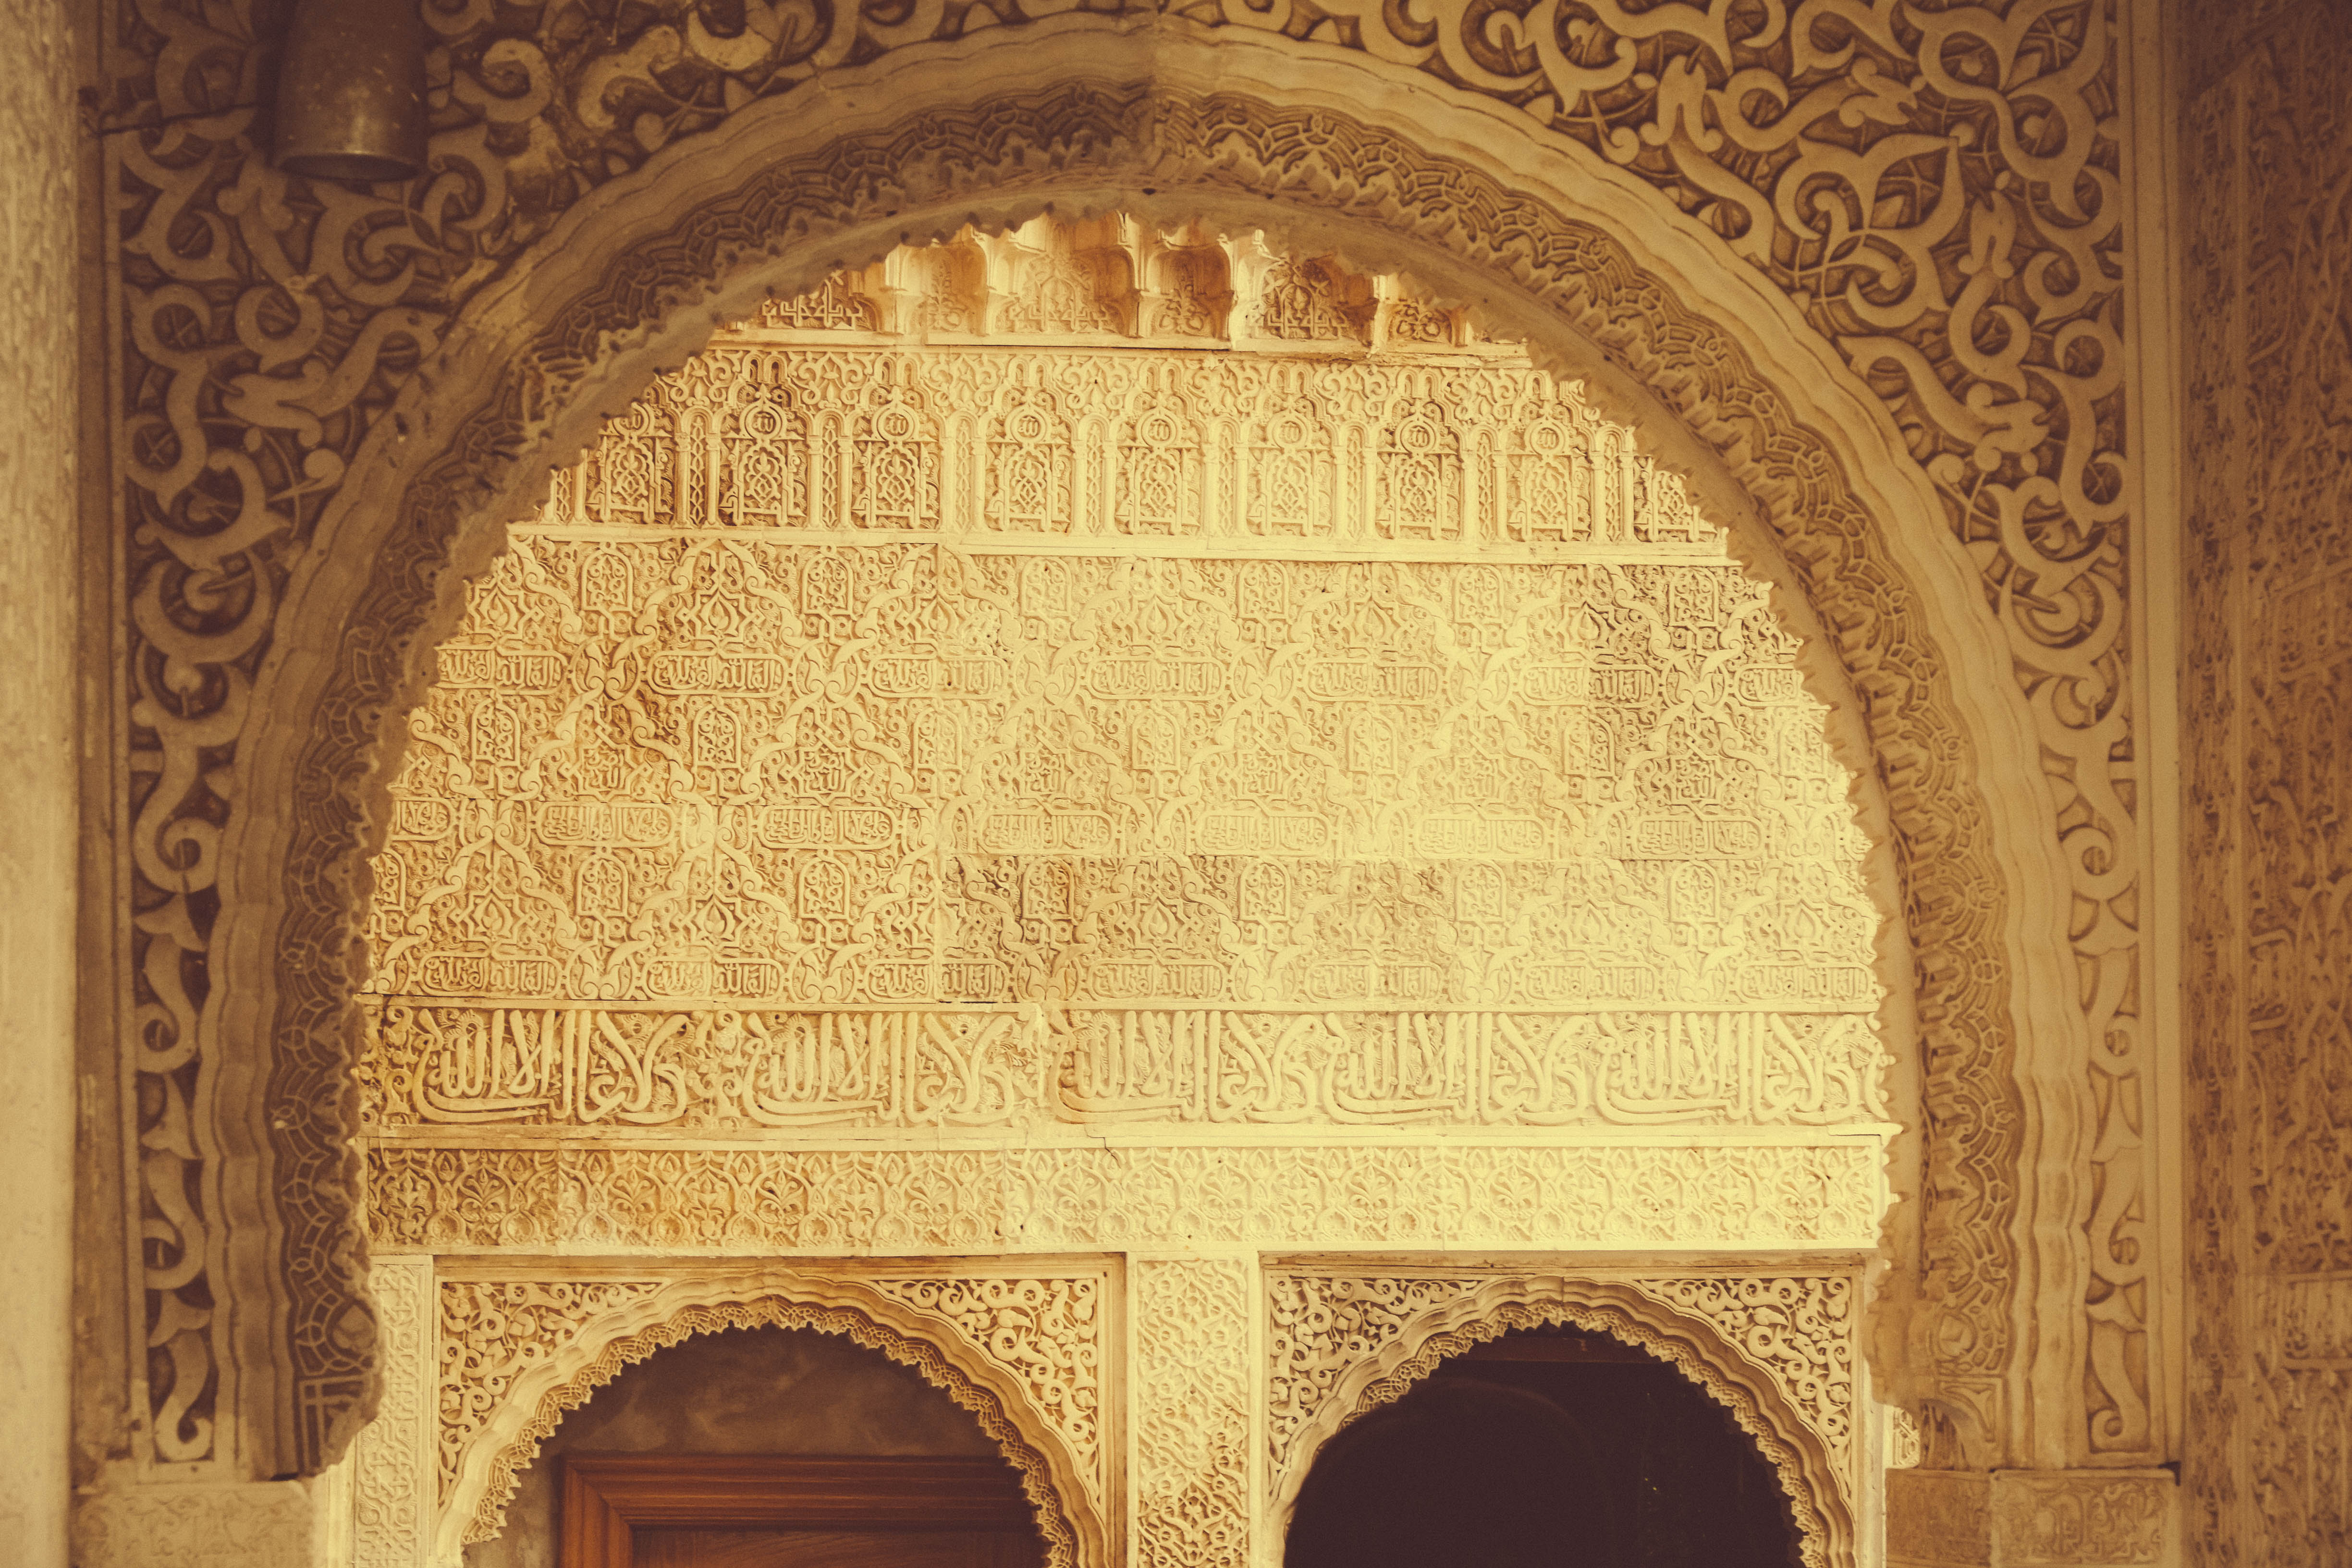
architecture, building, palace, arch, place of worship, interior design, baptistery, art, temple, andalusia, synagogue, carving, granada, alhambra, stone carving, ancient history